History of Dorset

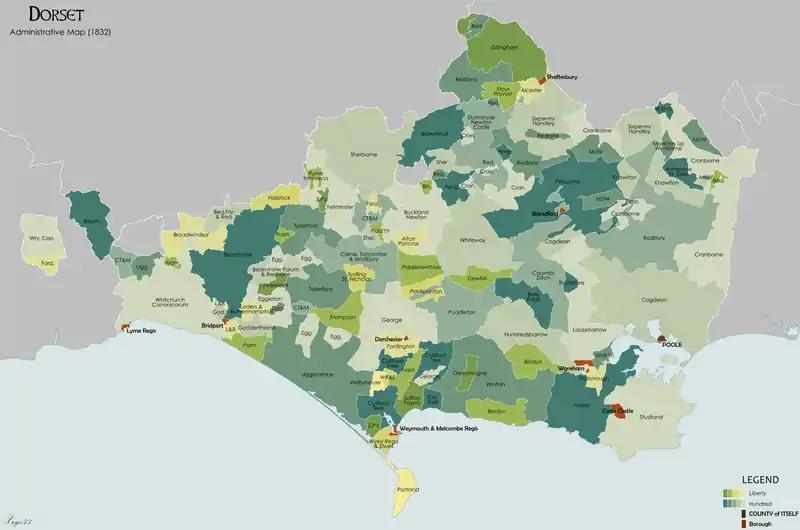
Ancient County of Dorset

Dorset is a rural county in south west England. Its archaeology documents much of the history of southern England, from the earliest Mesolithic settlements and through the Roman, Saxon, and Medieval periods to the present.